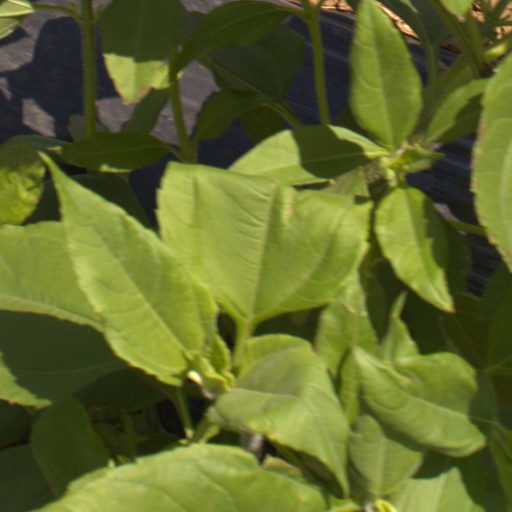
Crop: Jerusalem artichoke